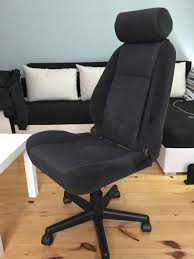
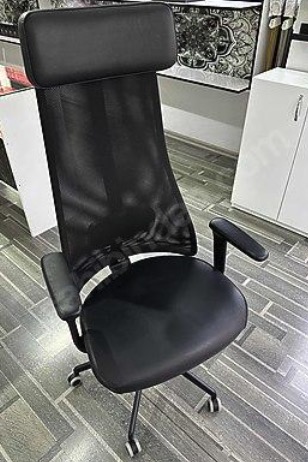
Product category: items_chair
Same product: no